Tallaght

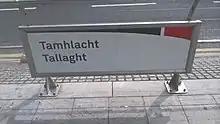
Luas stop Tallaght bilingual sign

A Luas extension from Belgard to Saggart and Citywest was added to the original Luas system. This is a 4.2 km (2.5 mi) extension, funded by a Public-Private Partnership with property developers, including Davy Hickey Properties. Identified as Line A1, this €150 million spur off the Red Line at Belgard runs to Saggart. Originally intended to be a spur of the proposed Red Line as far as Fortunestown, it was later decided to extend it to Saggart. Construction started on 9 February 2009, with the line completed by early 2011. Passenger services on the 4.2 km (2½ mile) light rail link started in early 2011. It serves housing developments such as Cairnwood, Ambervale, Belgard Green, Fettercairn, Kilmartin, Brookview, Ardmore, Citywest and Russell Square.